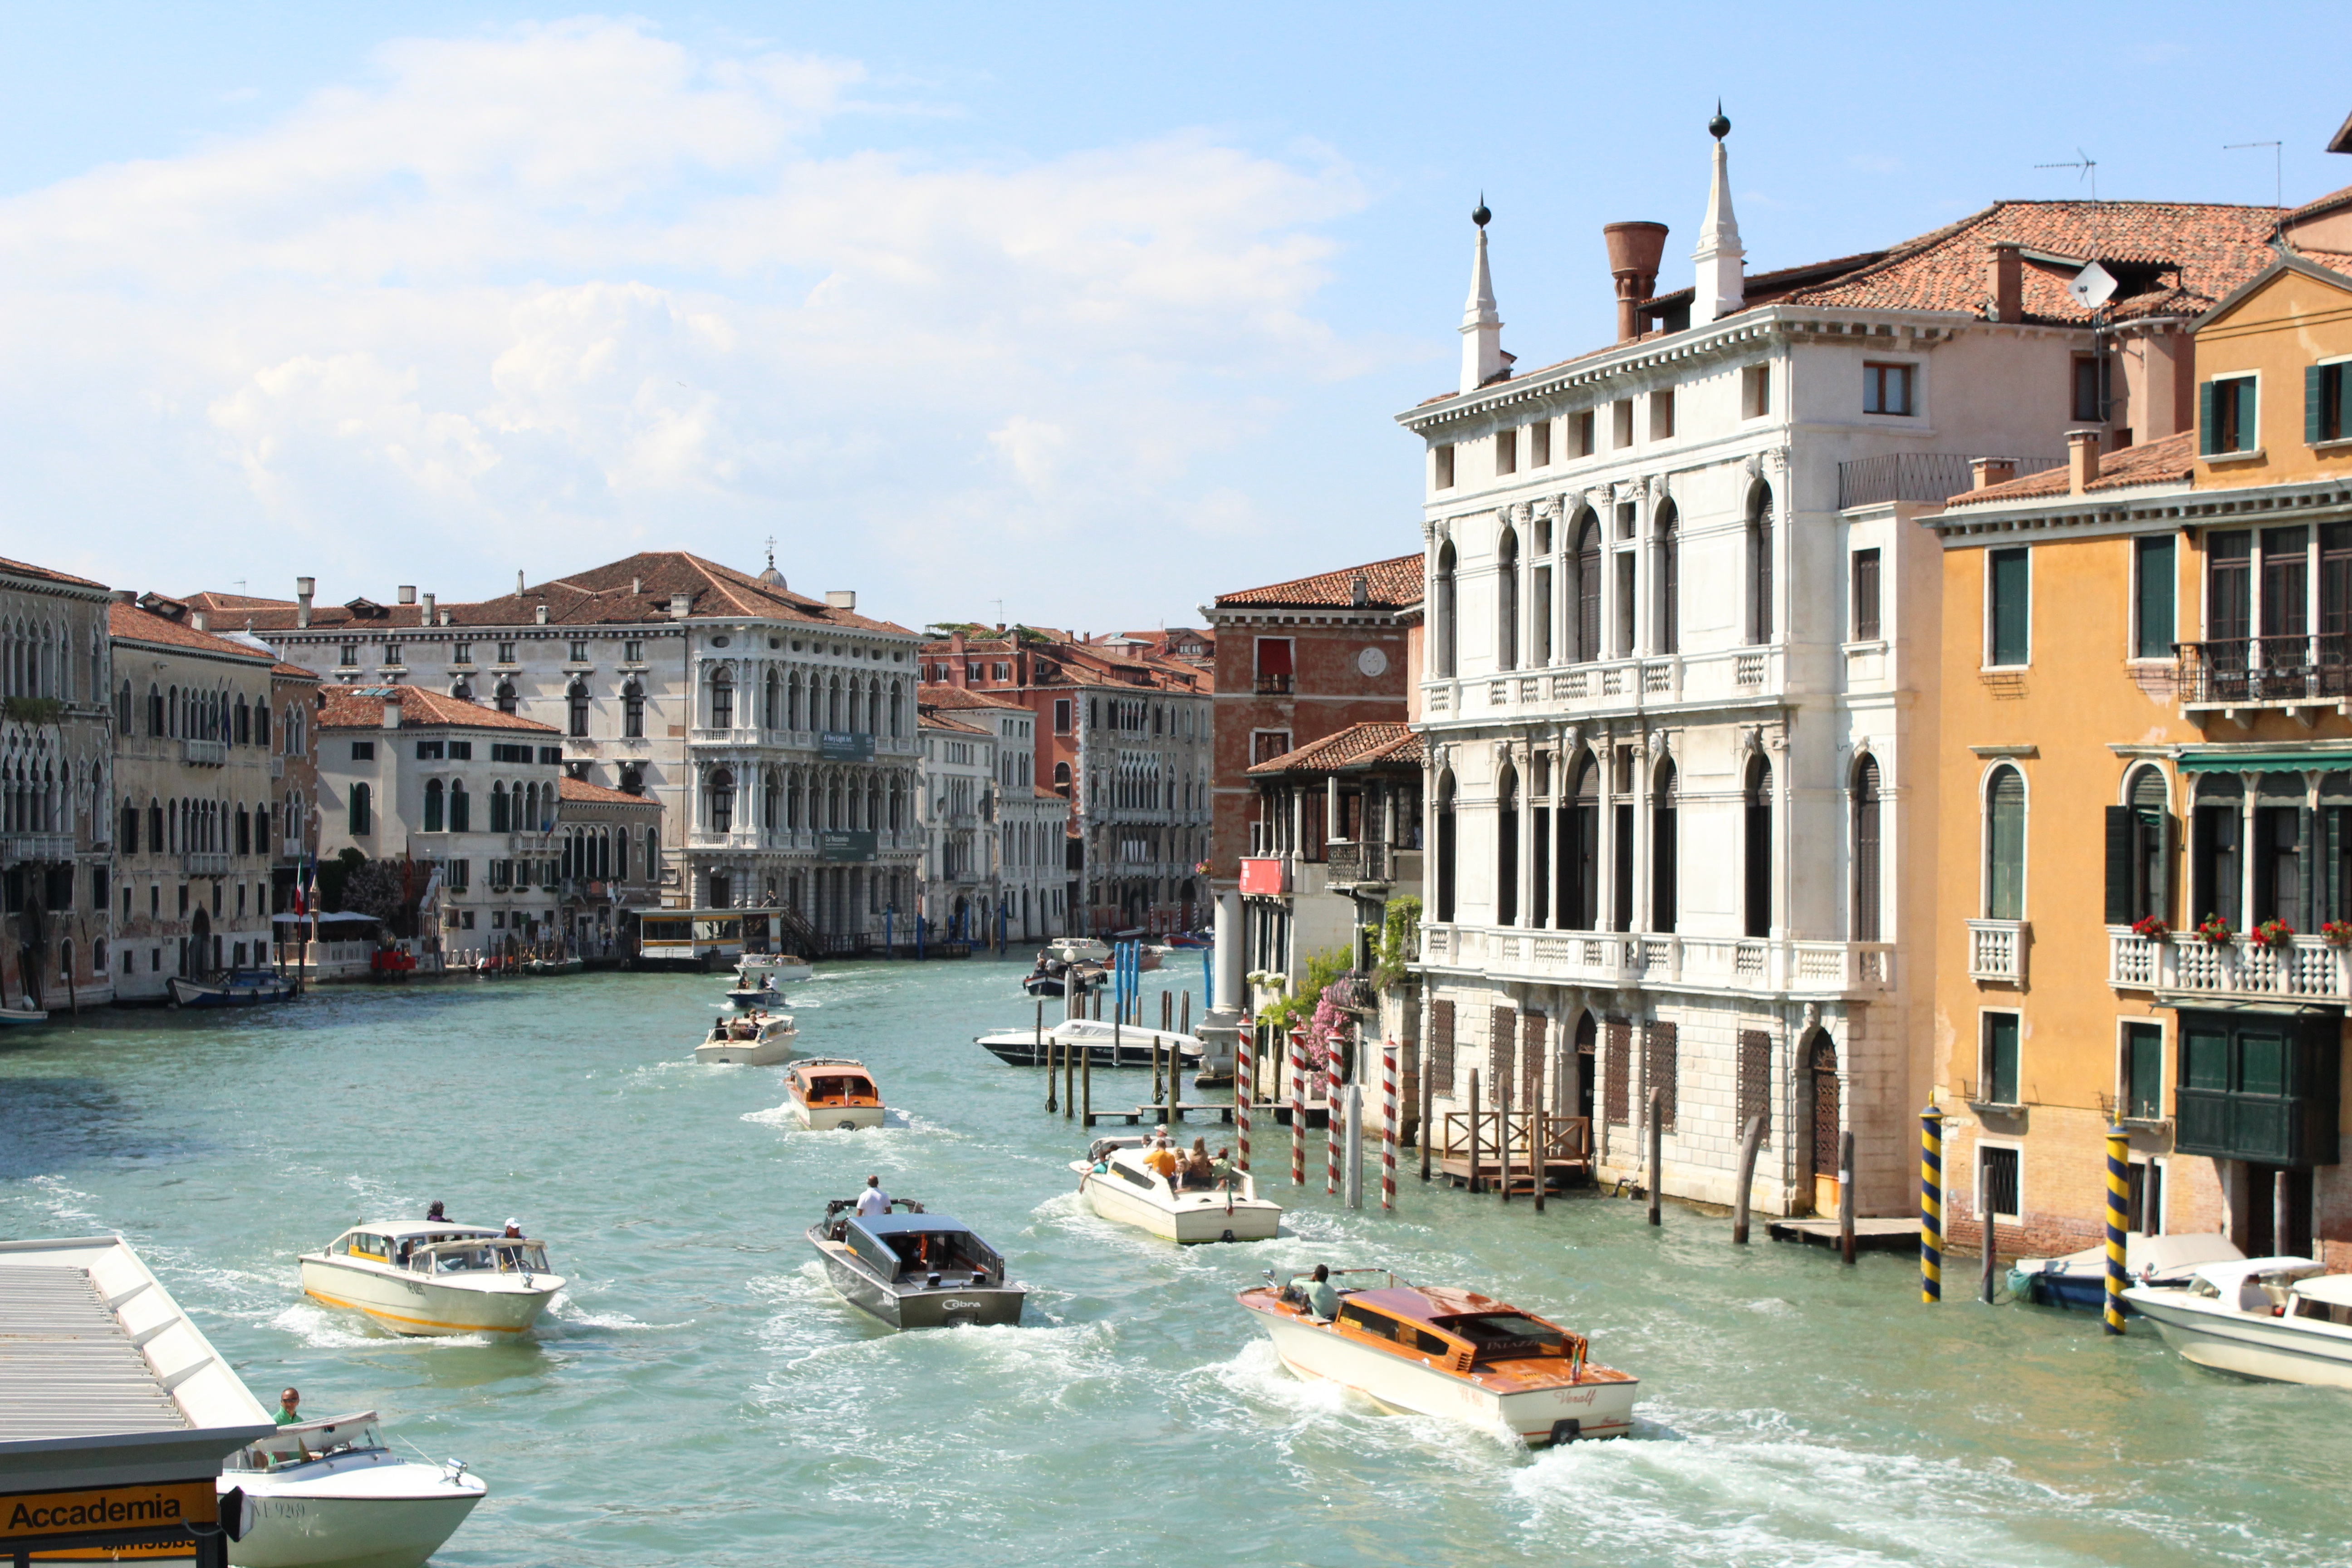
sea, boat, town, canal, vacation, vehicle, italy, venice, tourism, waterway, body of water, boats, channel, landform, geographical feature